Gulabi Talkies

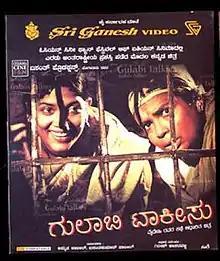
DVD cover

Gulabi Talkies is a 2008 Indian Kannada language drama film by acclaimed Indian director Girish Kasaravalli. The film stars Umashree in the title role, M. D. Pallavi and K. G. Krishna Murthy. It is based on a short story by the same name by Kannada writer Vaidehi.